Battle of Narasara (337)

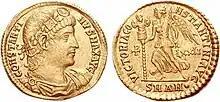
Coin of Constantine I of 335–336 : (obverse) CONSTANTI-NVS MAX AVG, diademed head, draped bust and cuirass facing right;

The Battle of Narasara was one of the first clashes of the war of position between the Sassanid troops of Shapur II and the Roman troops of the eastern "limes" of Constantius II.